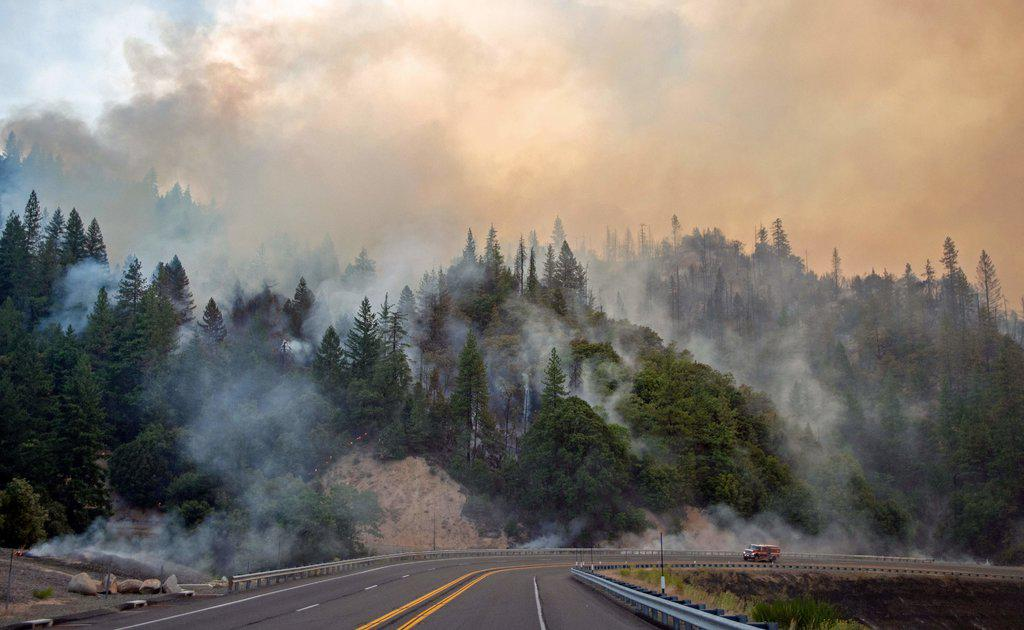
Fire: no
Smoke: yes